Eadweard Muybridge

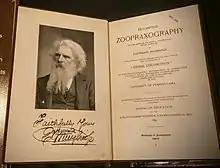
Title page of the first edition of "Descriptive Zoopraxography"

In 1872, the former governor of California, Leland Stanford, a businessman and race-horse owner, hired Muybridge for a portfolio depicting his mansion and other possessions, including his racehorse Occident.